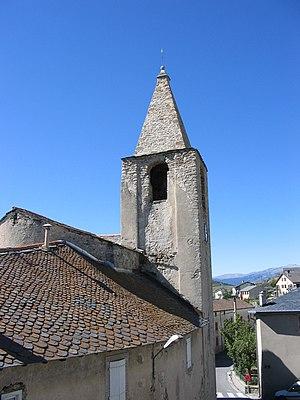
Font-Romeu-Odeillo-Via est une commune française située dans le département des Pyrénées-Orientales, en région Occitanie.